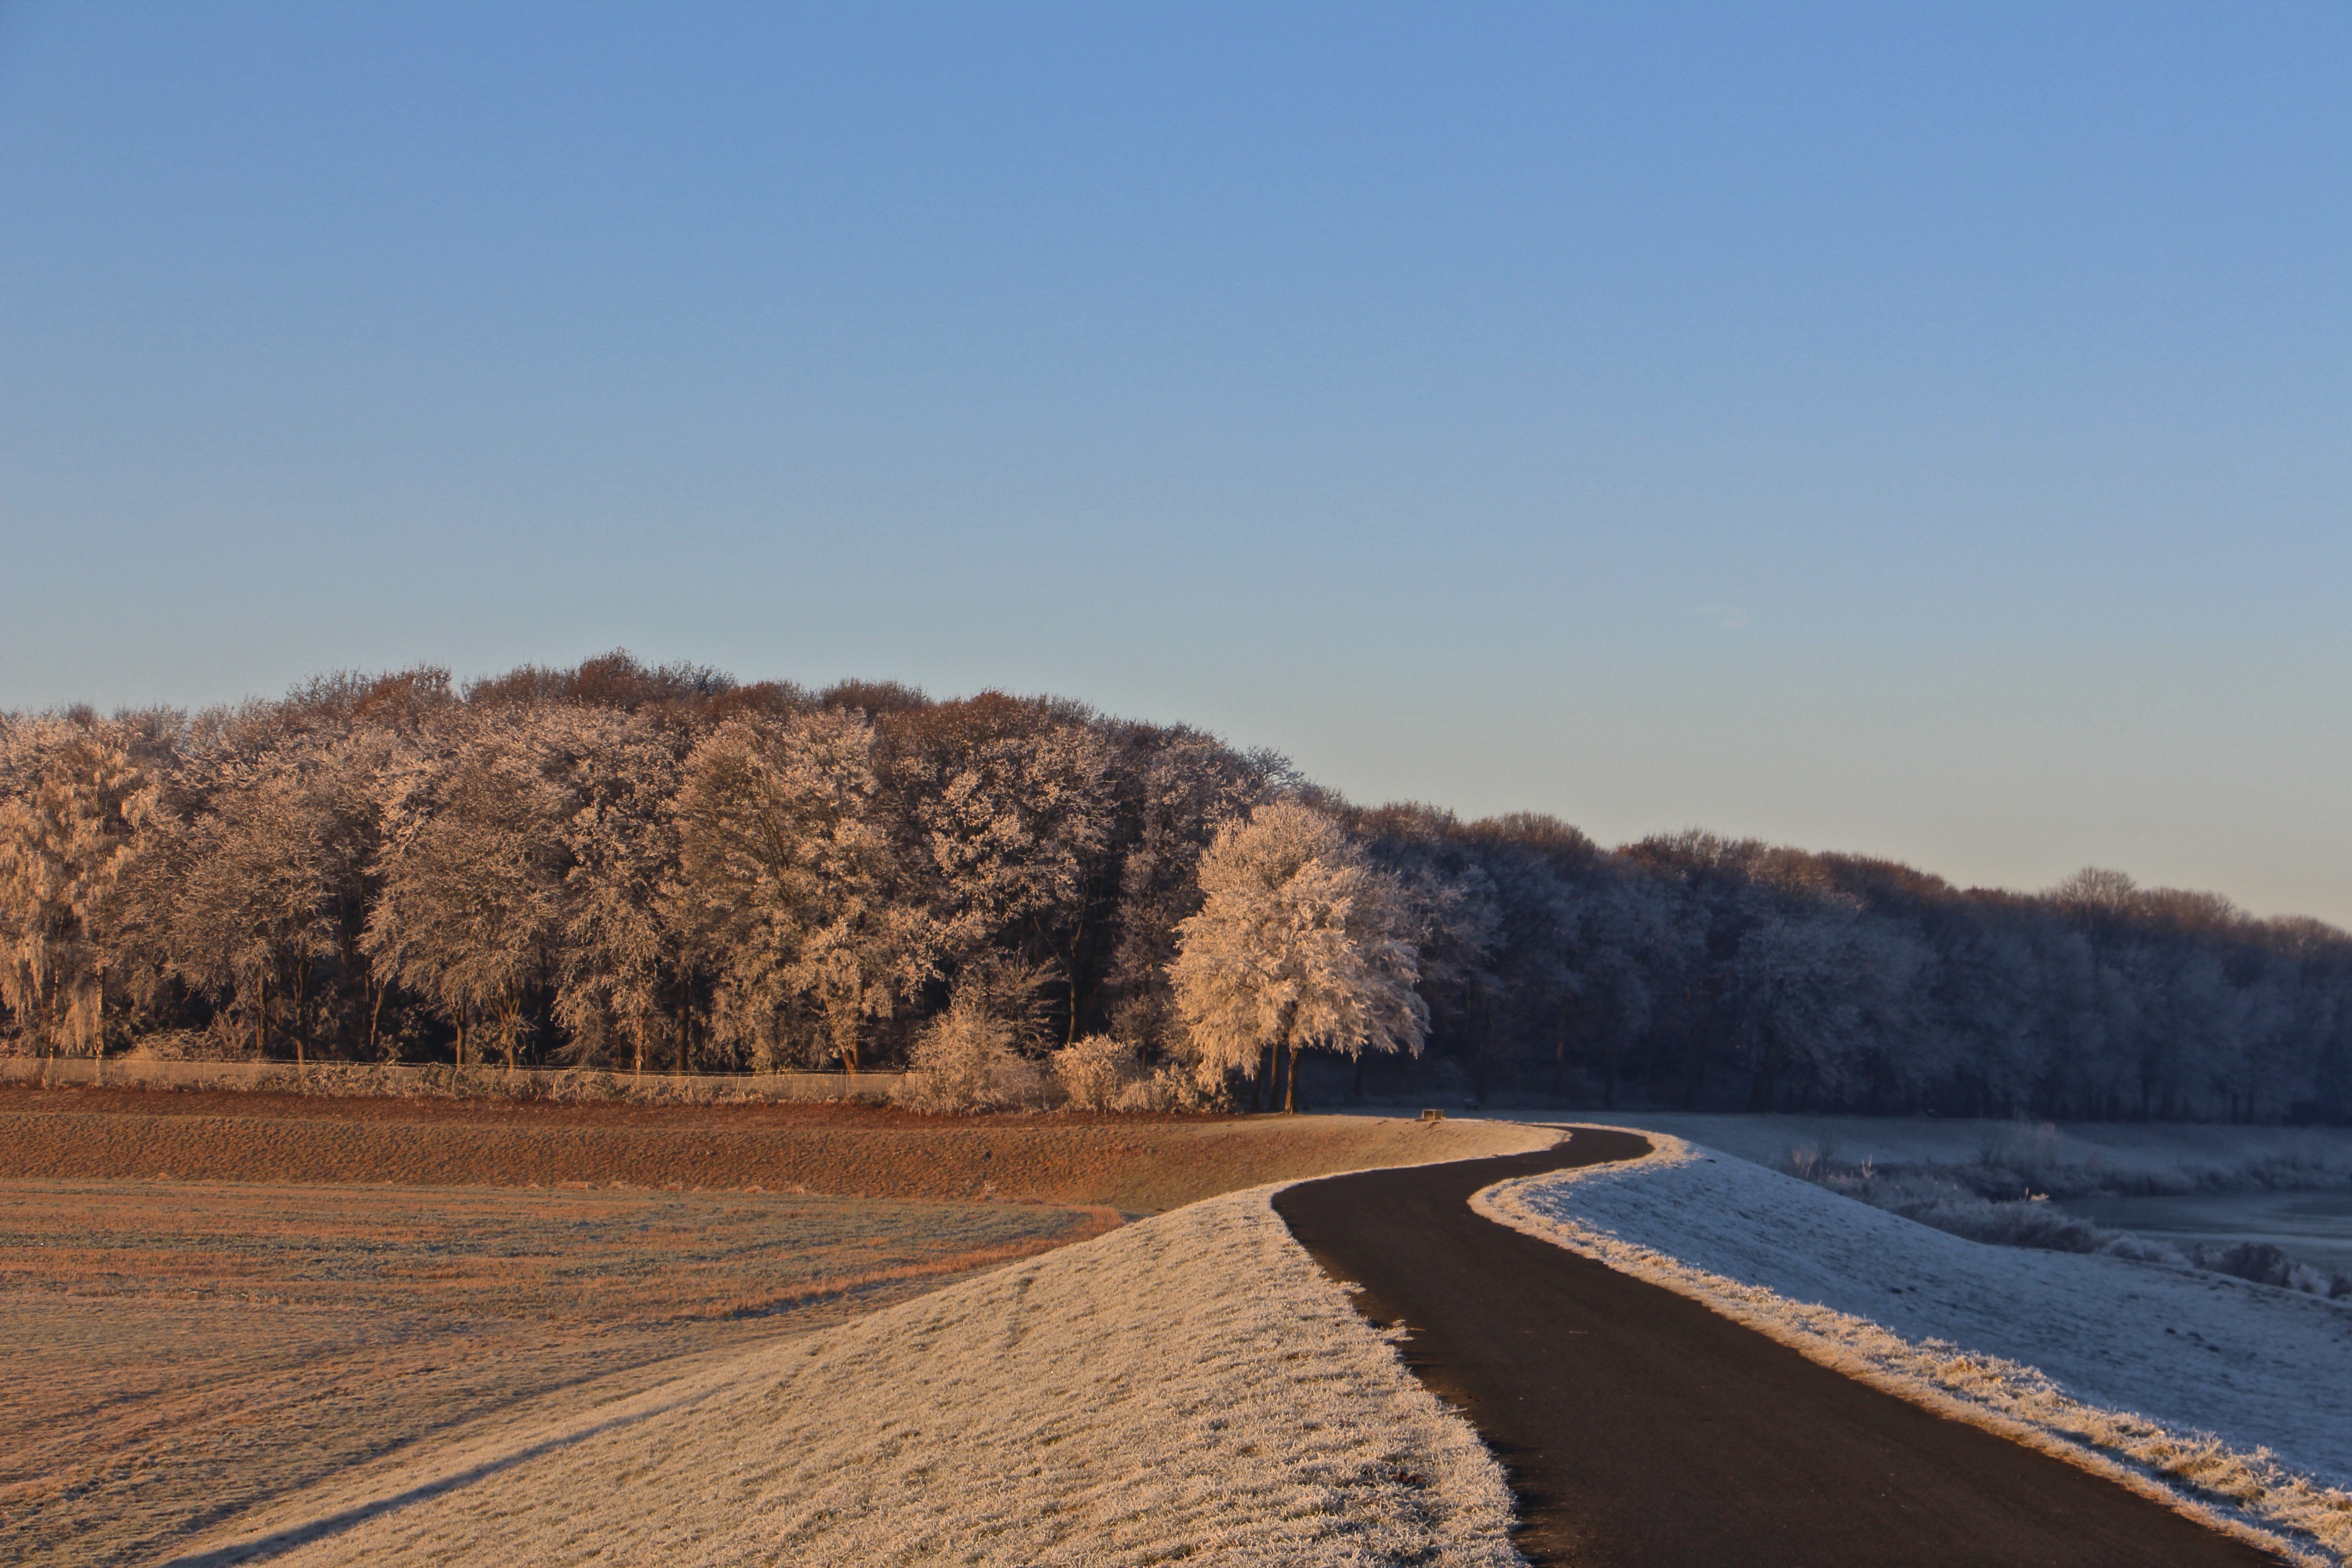
landscape, tree, forest, horizon, mountain, snow, cold, winter, sky, road, field, morning, hill, frost, soil, blue, reservoir, season, infrastructure, habitat, away, wintry, snow landscape, rural area, winter cold, natural environment, grass family